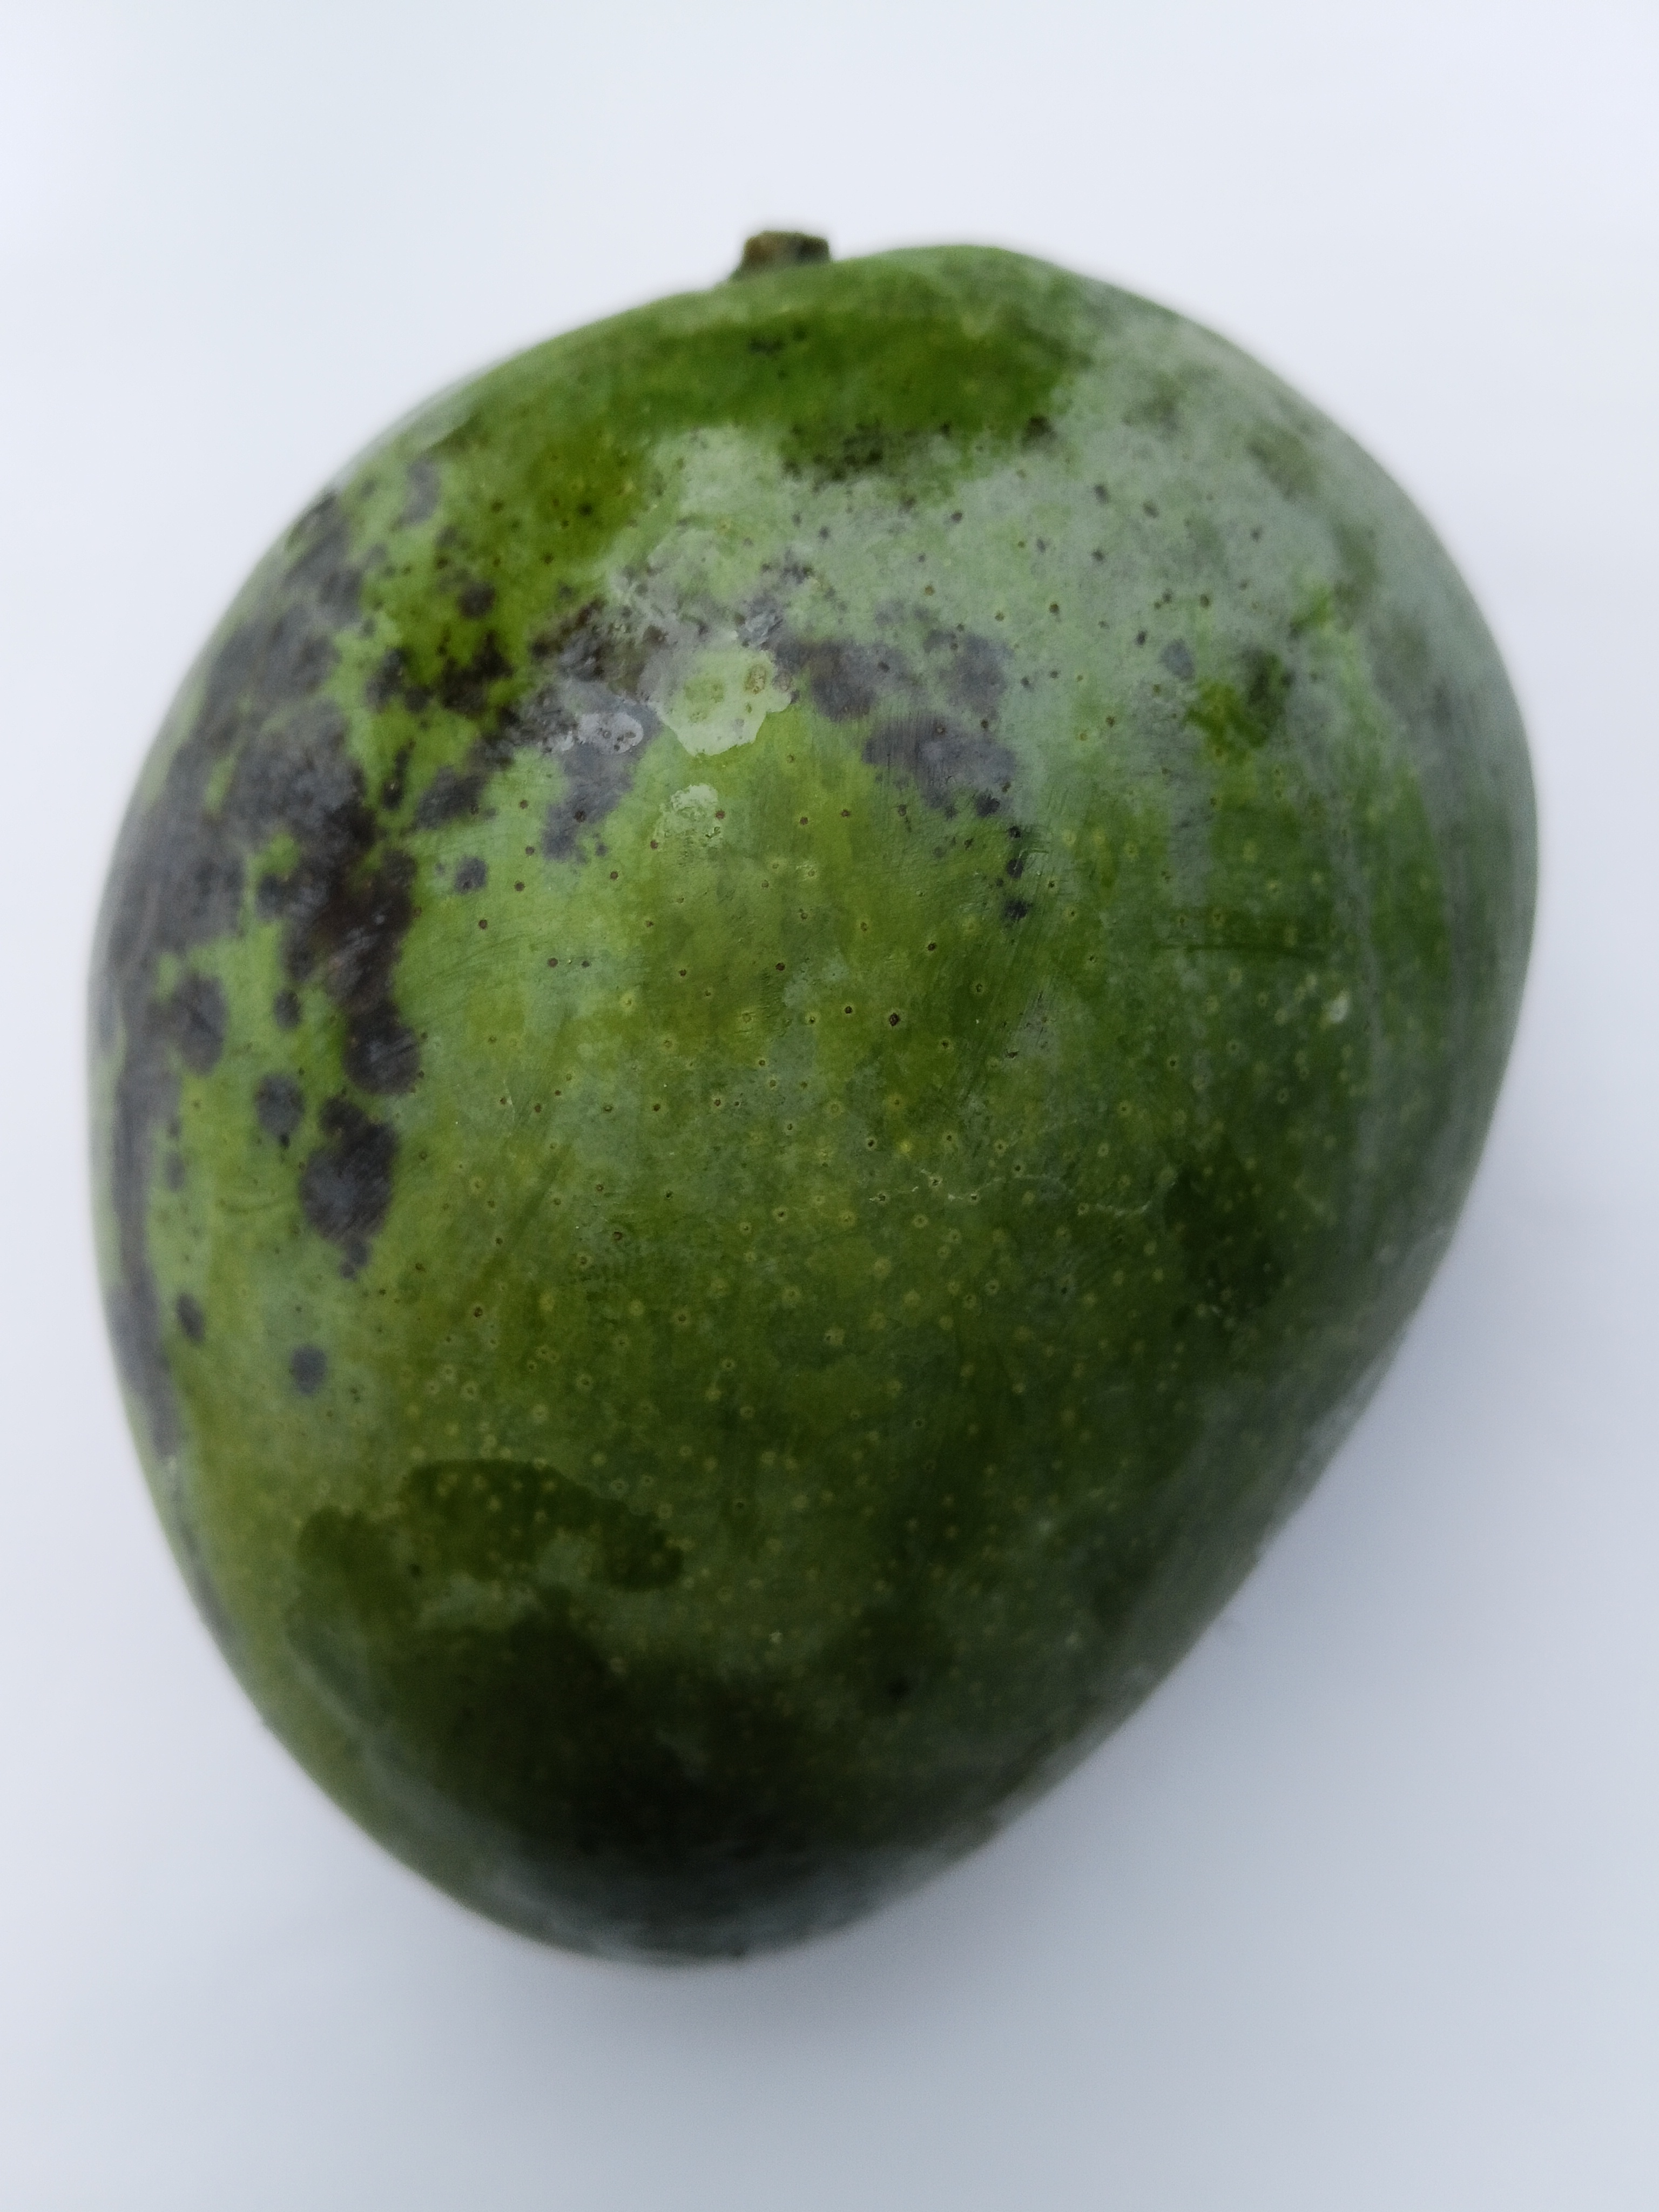
Mango variety: Bari 4